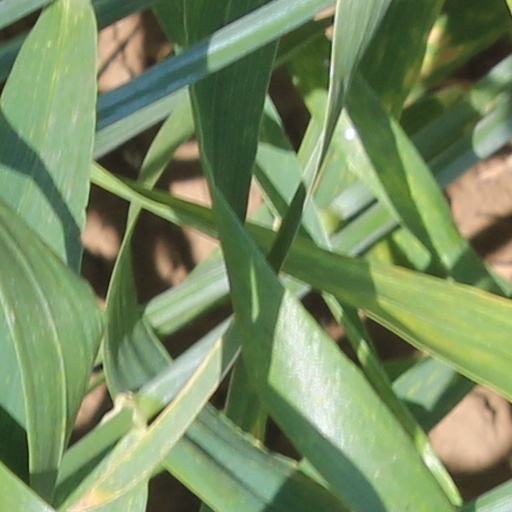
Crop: wheat